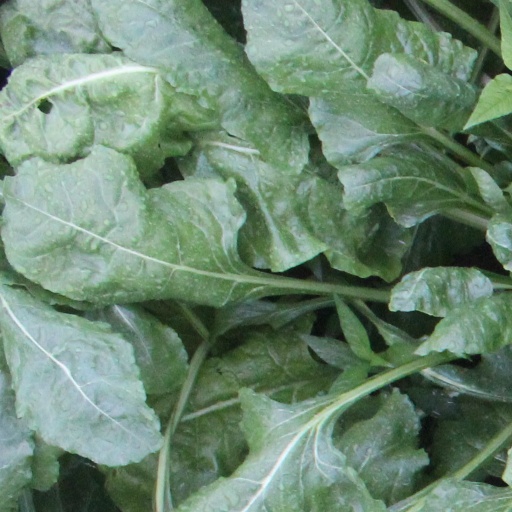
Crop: sugar beet